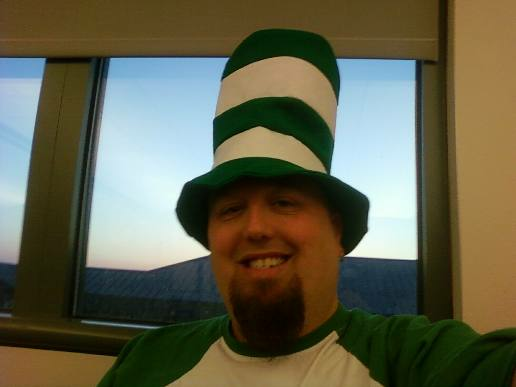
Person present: Yes